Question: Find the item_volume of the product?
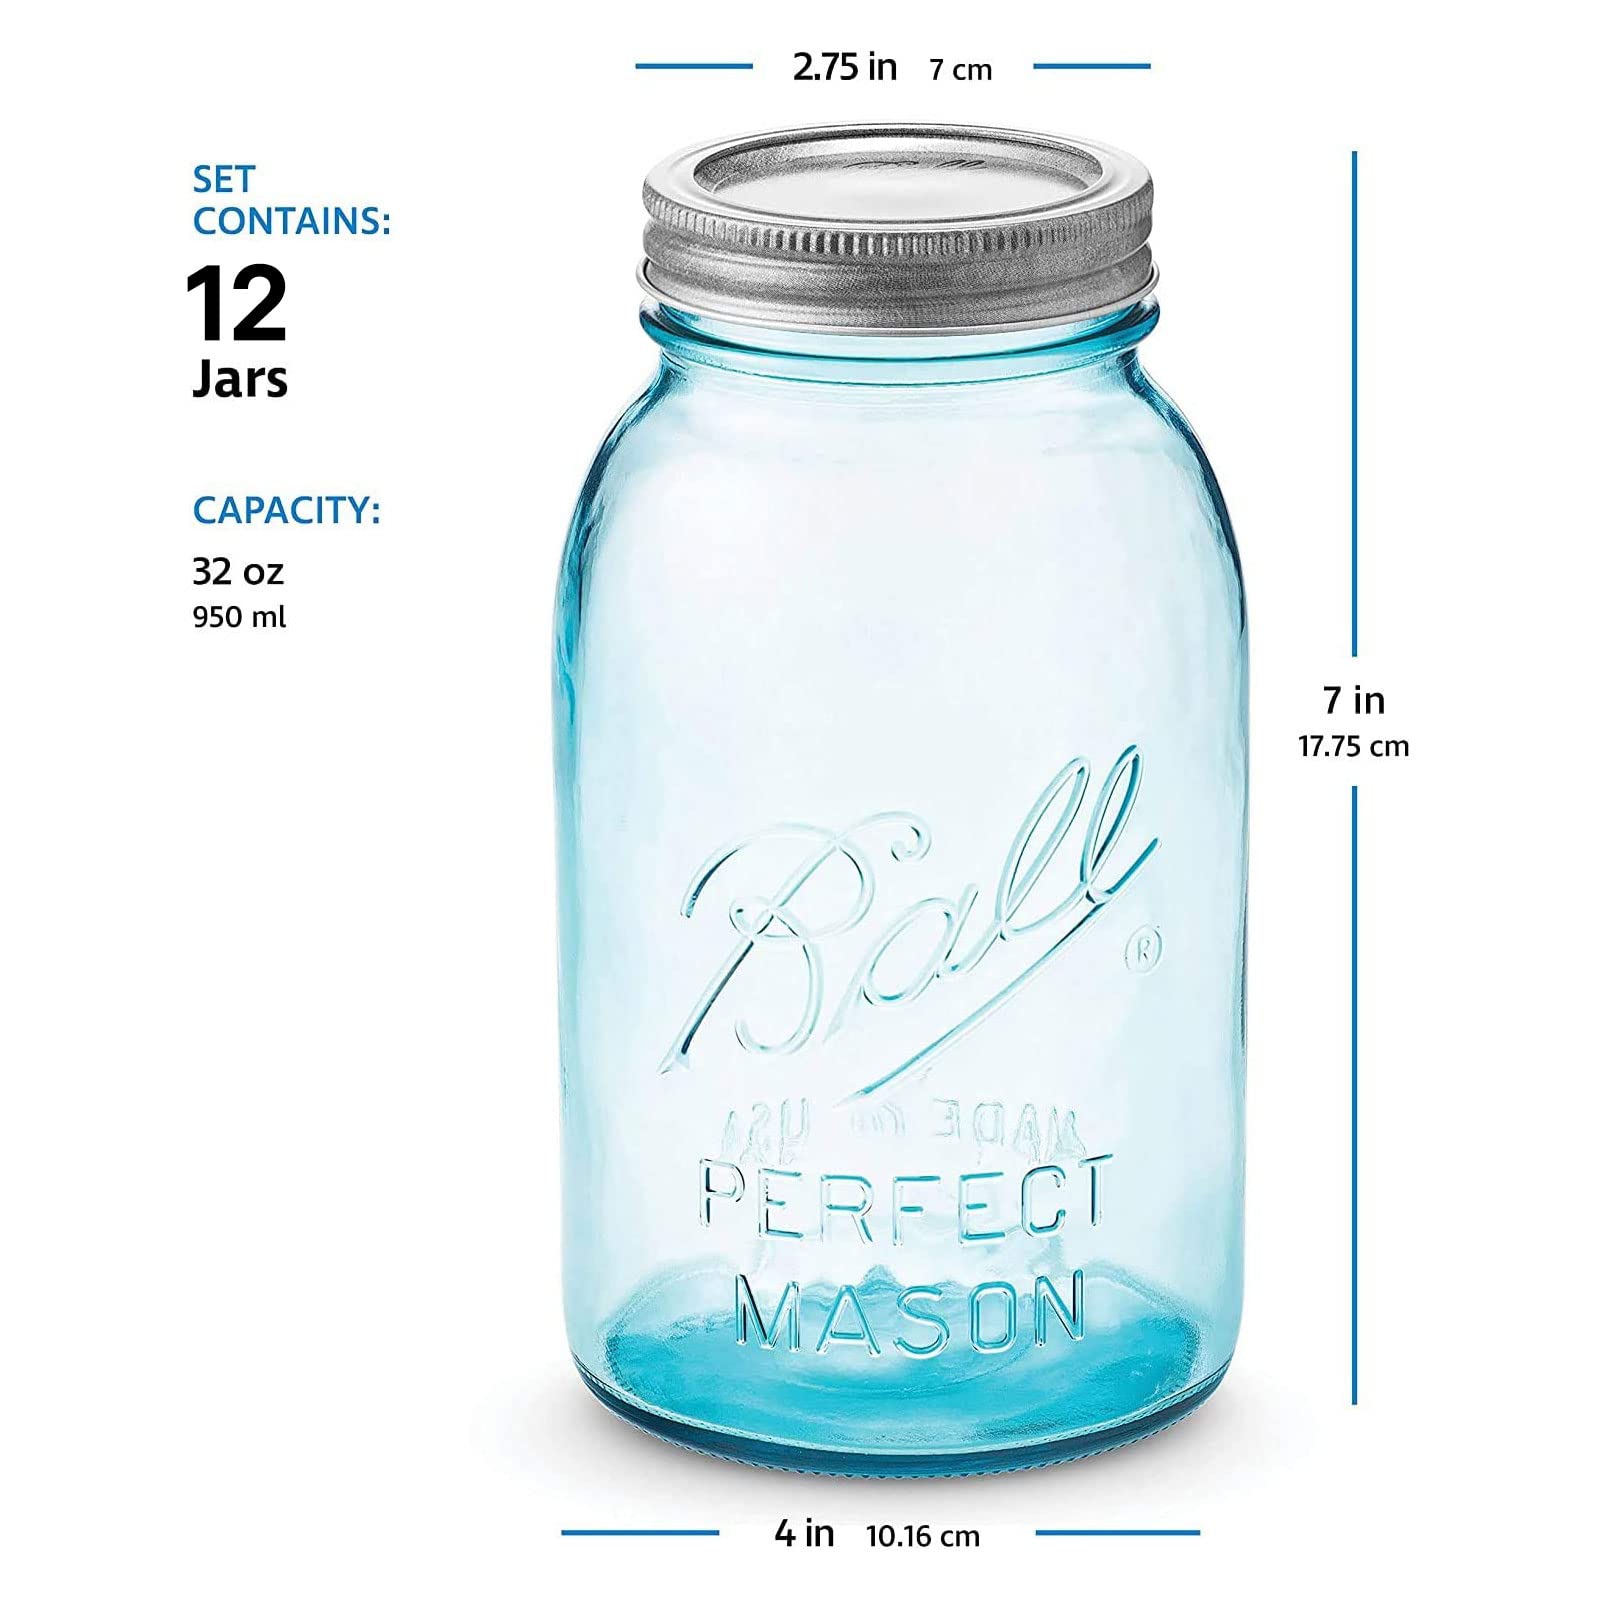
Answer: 32.0 fluid ounce